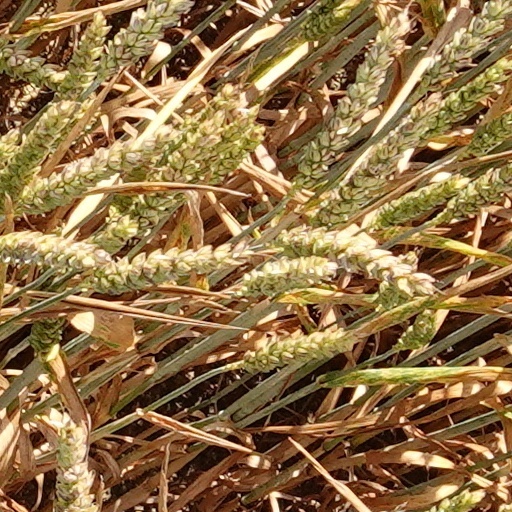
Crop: wheat